Jan Hijzelendoorn

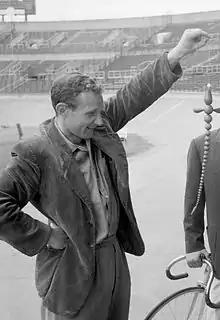
Jan Hijzelendoorn in 1959

Jan Hijzelendoorn (20 March 1929 – 22 October 2008) was a Dutch track cyclist who was active between 1948 and 1959. He competed at the 1948 and 1952 Summer Olympics in sprint events with the best achievement of eights place in the 1 km time trial in 1952. He won a bronze medal in the sprint at the 1950 world championships.